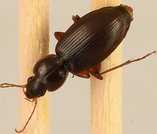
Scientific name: Synuchus impunctatus
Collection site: Bartlett Experimental Forest NEON (BART), plot BART_031